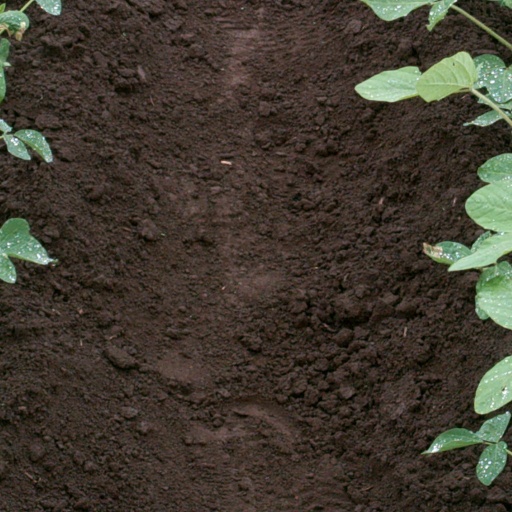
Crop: soybean